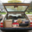
Label: automobile